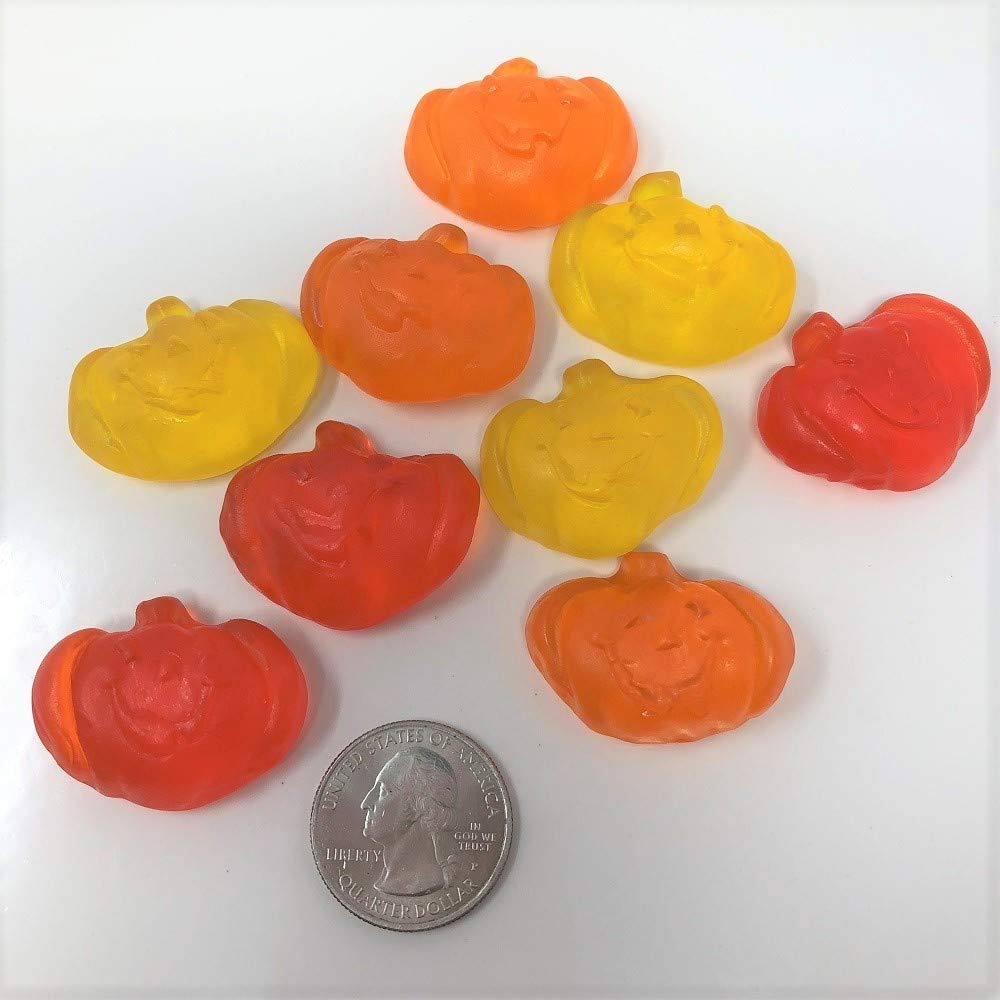
Item Name: Gummi Pumpkins Jack-O'-Lantern Fall gummy pumpkins Halloween candy 2 pounds
Product Description: Gummi Pumpkins with a carved face in Fall colors of light and dark orange & yellow. This listing is for a bulk 2 pound bag of Fall gummi jack-o'lantern pumpkins.
Value: 32.0
Unit: Ounce

Price: 23.71